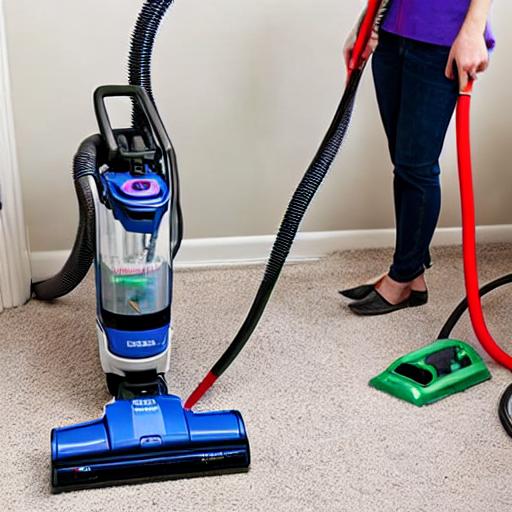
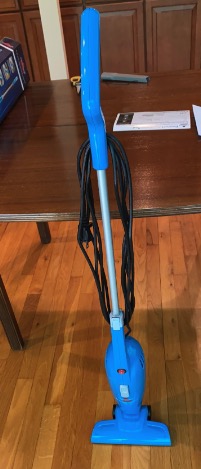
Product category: items_vacuum
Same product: no